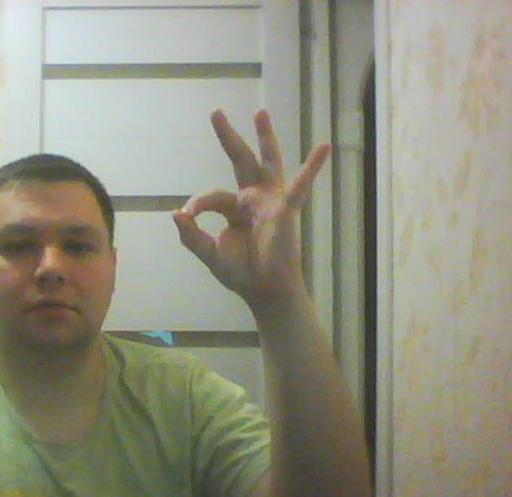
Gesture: ok